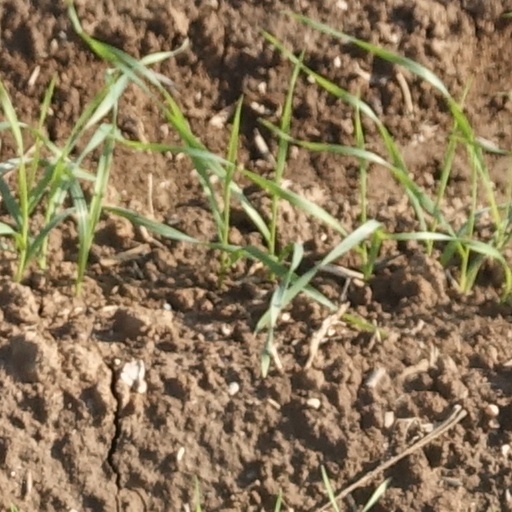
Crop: wheat